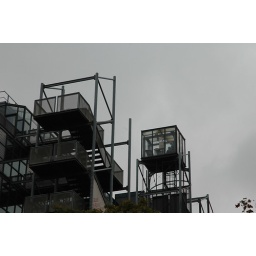
office in the sky